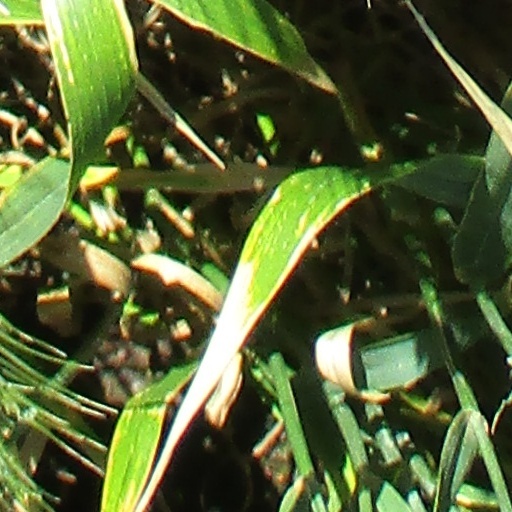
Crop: wheat